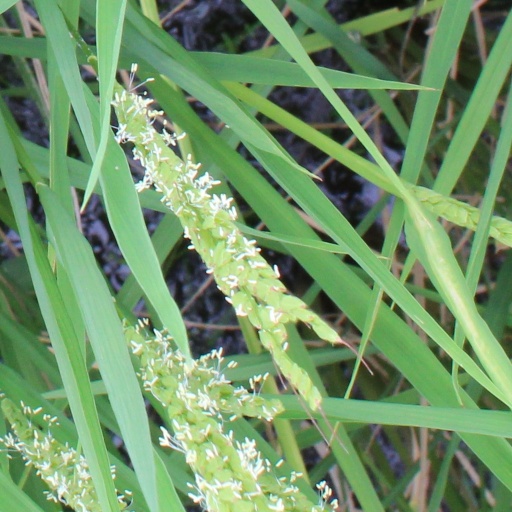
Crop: rice